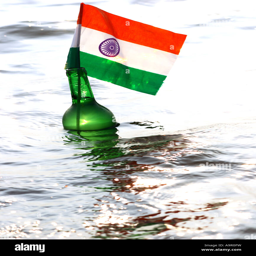
a bottle with the flag in the sea